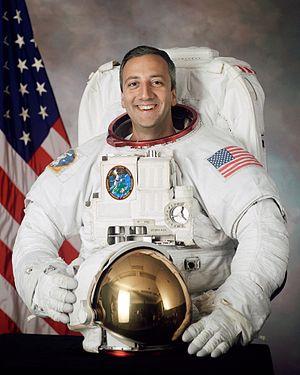
Michael James Massimino est un astronaute américain né le 19 août 1962.